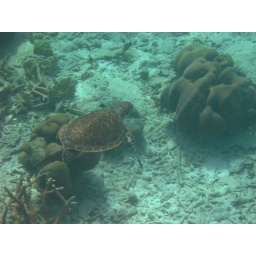
Wild sea turtle spotted swimming in Bonaire